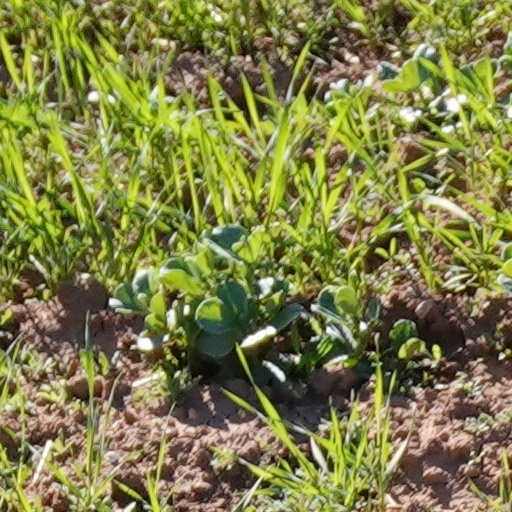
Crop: wheat